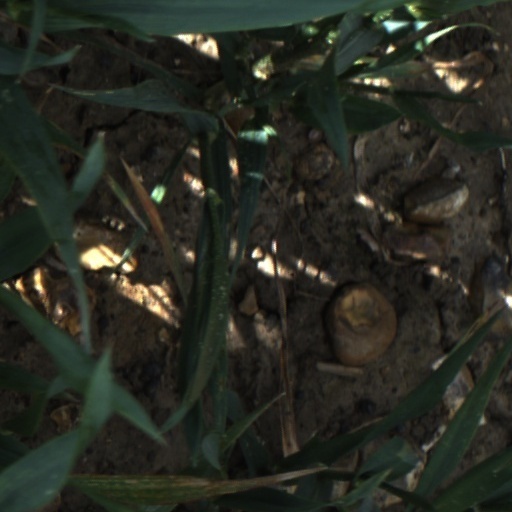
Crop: wheat